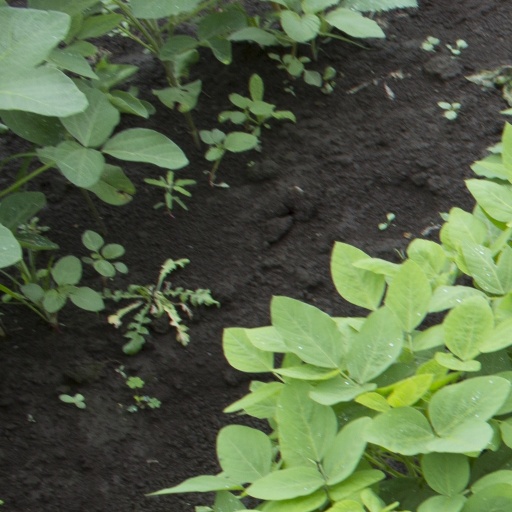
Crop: soybean